Surre (clan)

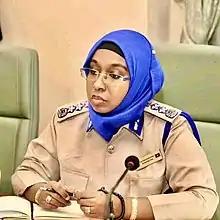
Zakia Hussein Somalia's deputy police chief and first ever female brigadier general

Mainly Qubeys, the Abdalles and Mohamed Gutale(Habardeel) are the Surre subclans. The Saleban Abdalle clan is mainly local to Puntland, especially in the regions of Nugal and Mudug and predominantly inhabit Tawfiiq District, Dahraan neighborhood of Galkayo of Mudug and Godobjiran of Nugaal and have a sizable presence in Bosaso.